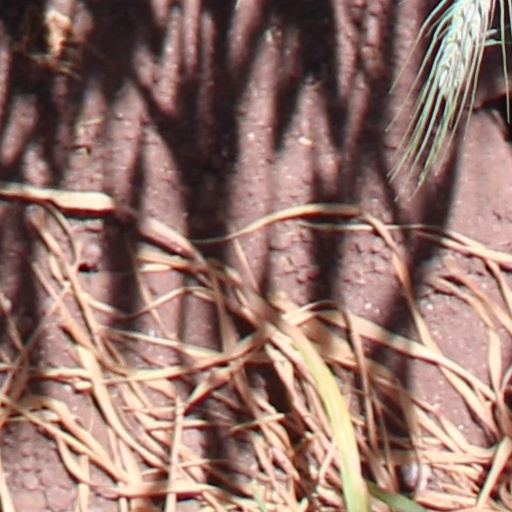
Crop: wheat